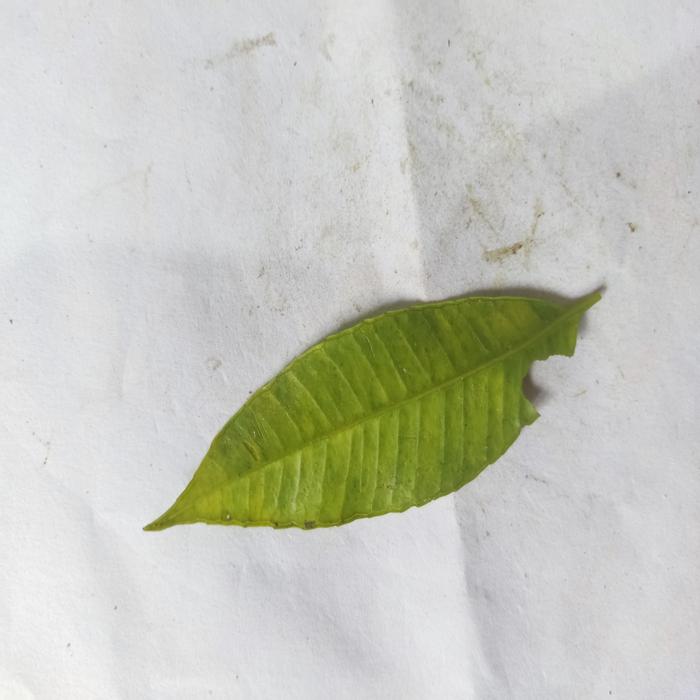
Crop: Hog Plum
Leaf condition: Anthracnose